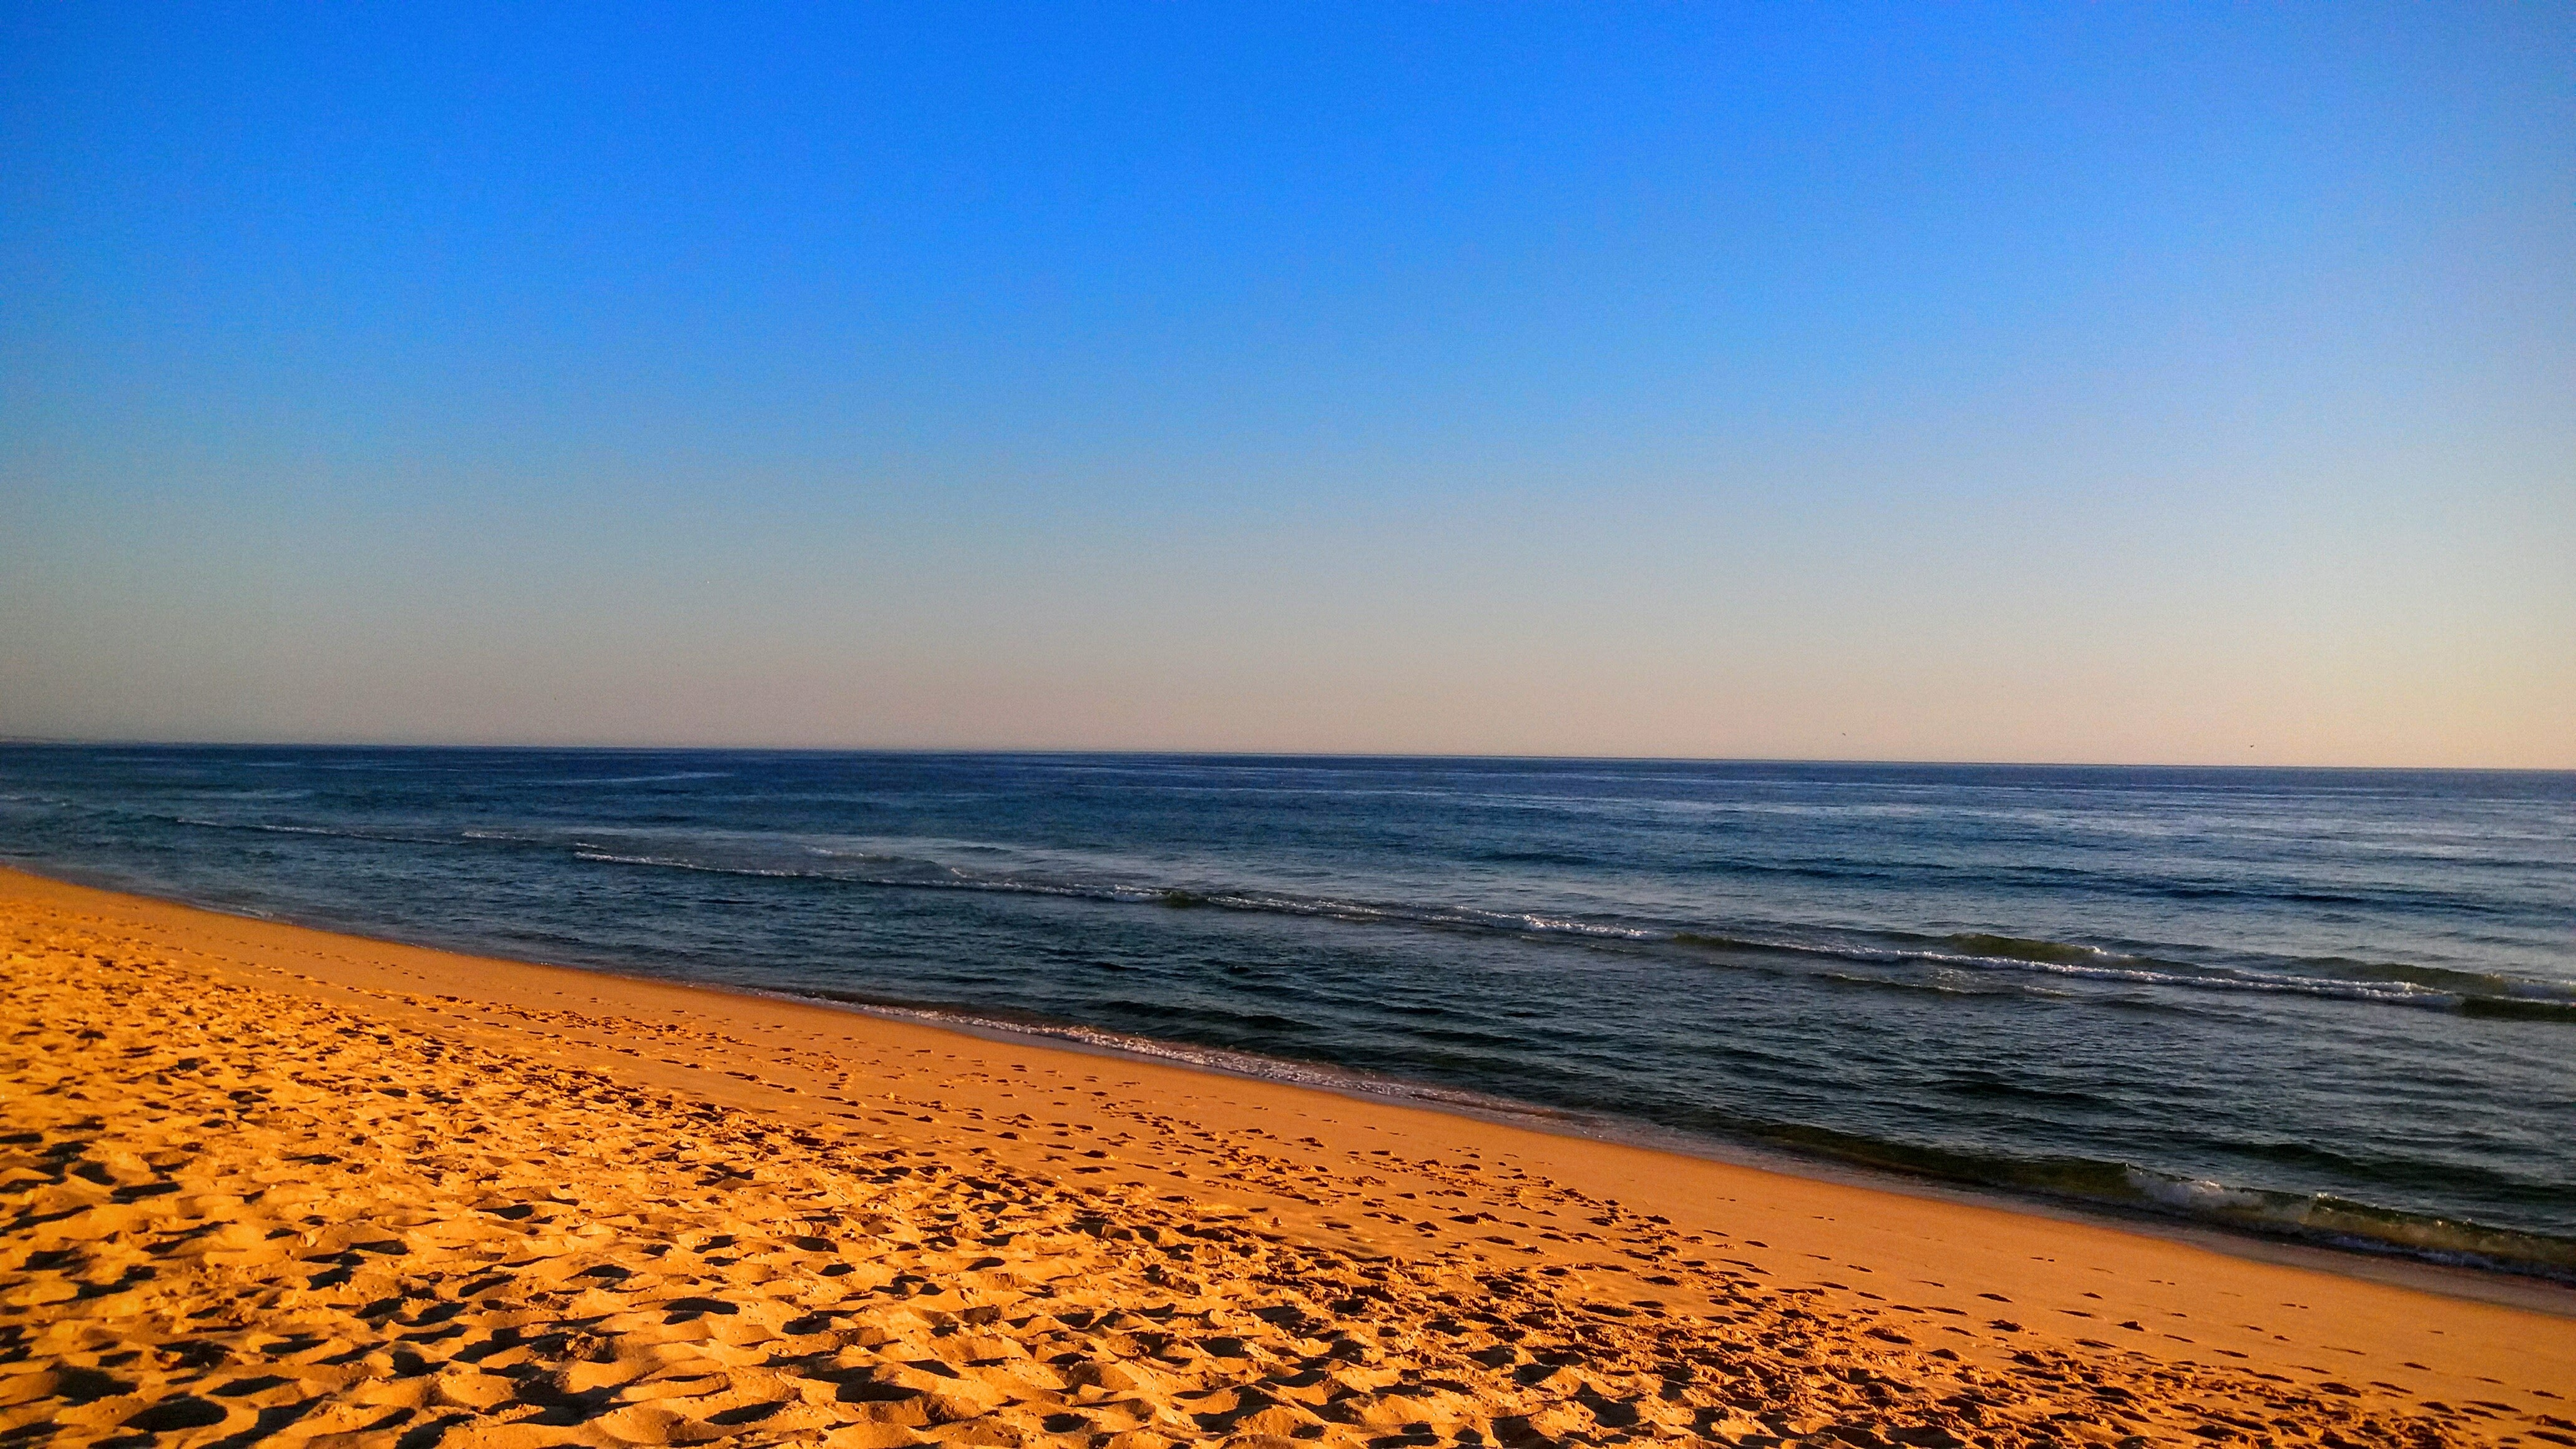
beach, sea, coast, sand, ocean, horizon, sun, sunrise, sunset, sunlight, morning, shore, wave, dawn, dusk, blue, material, body of water, sol, cape, wind wave